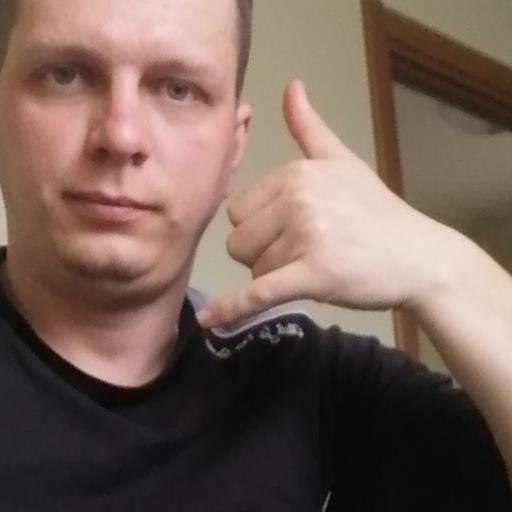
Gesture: call